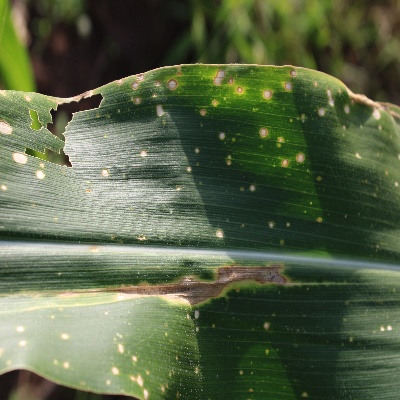
Crop: Maize
Condition: leaf spot